Higashiyama Station (Kyoto)

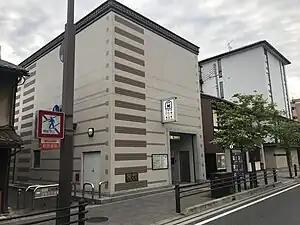
Entrance No.1 in 2020

is a train station on the Kyoto City Subway Tozai Line in Higashiyama-ku, Kyoto City, Kyoto Prefecture, Japan.